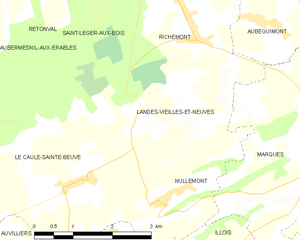
Carte des communes françaises Landes-Vieilles-et-Neuves